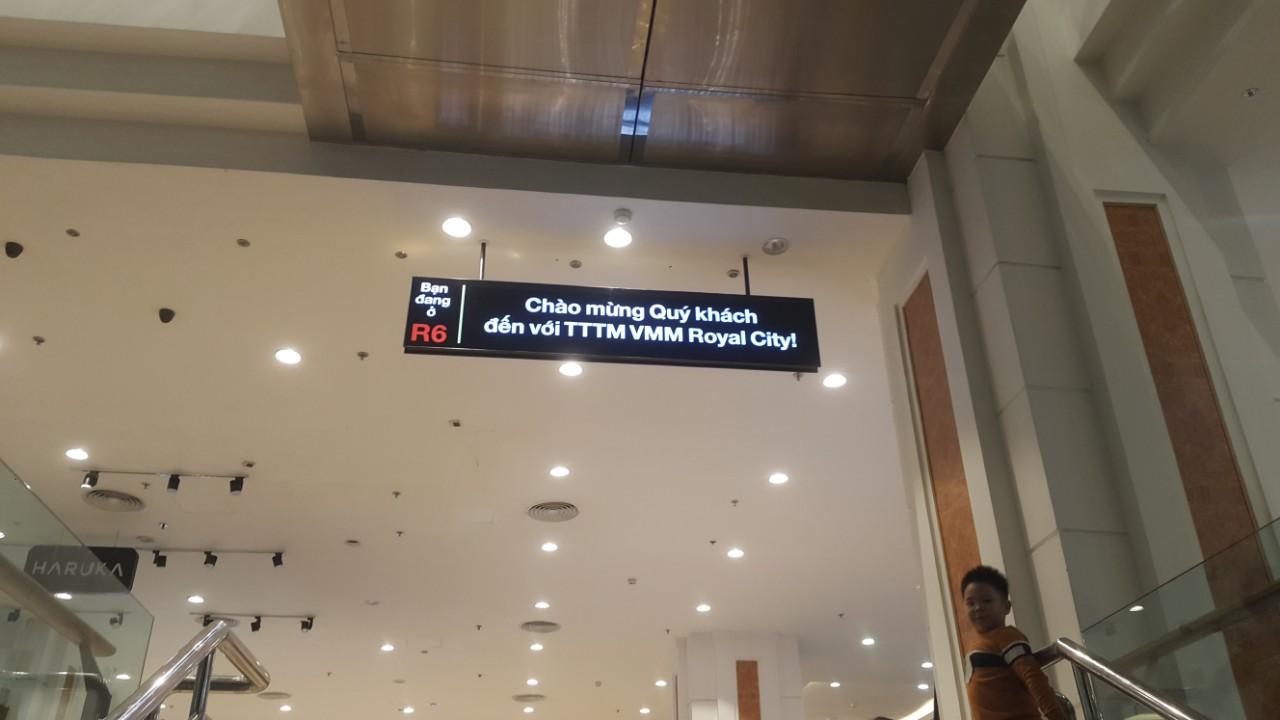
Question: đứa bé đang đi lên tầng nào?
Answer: đứa bé đang đi lên tầng r6